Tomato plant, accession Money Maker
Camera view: vertical (180 deg); turntable rotation: 120 degrees
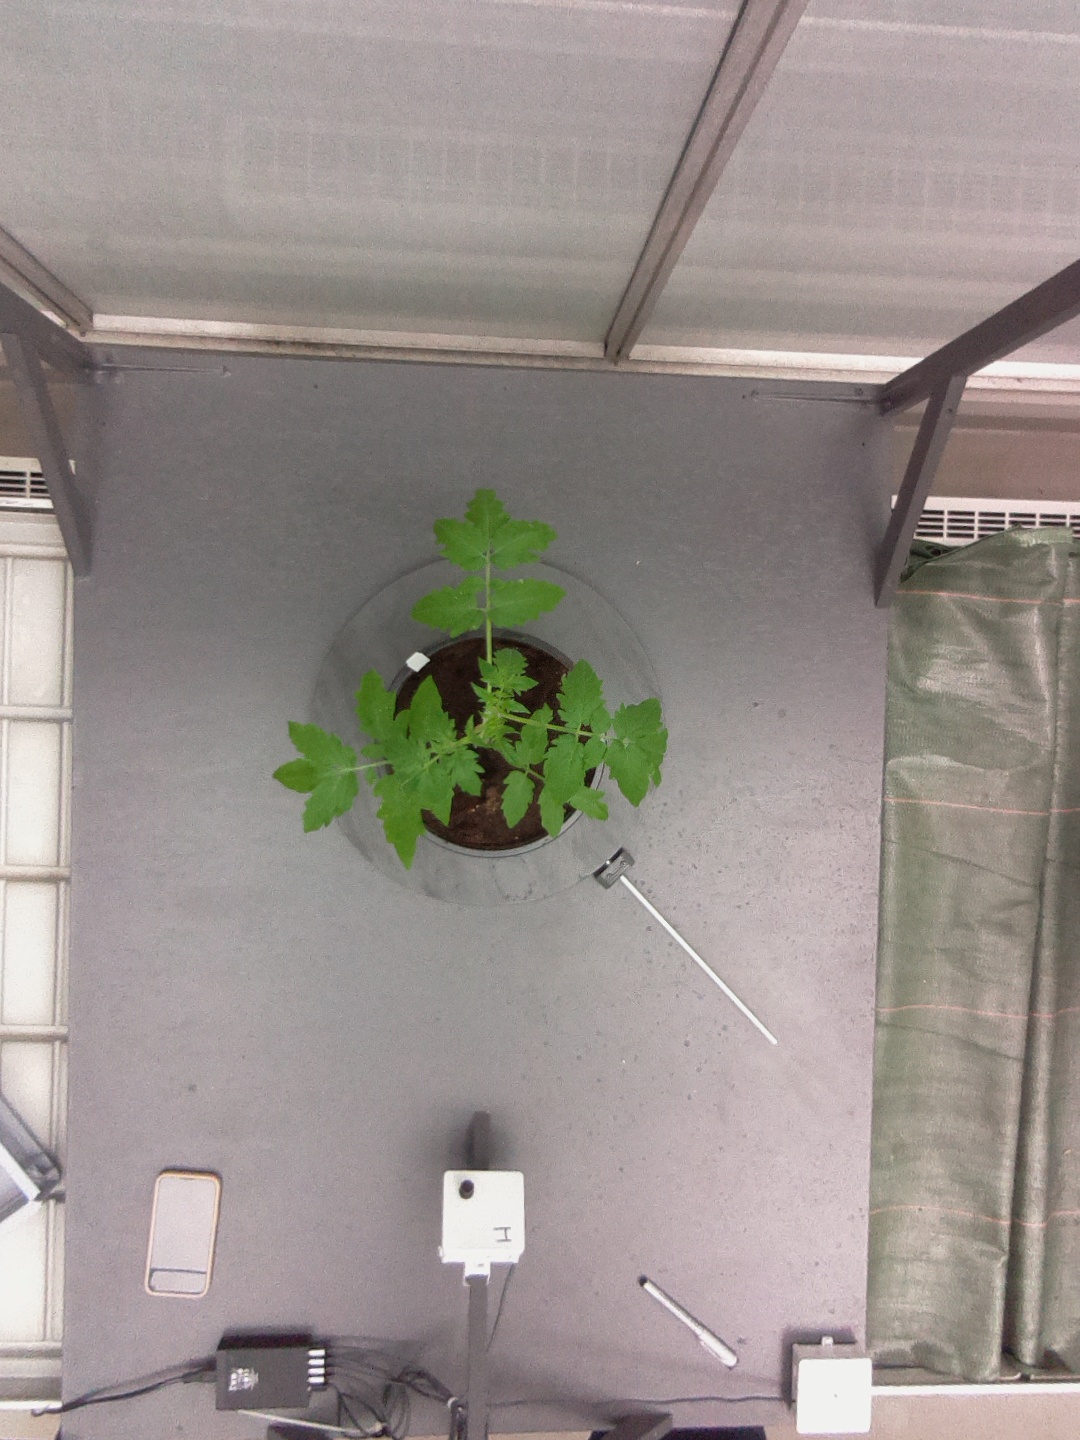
BBCH growth stage 13: 6 of true leaves visible